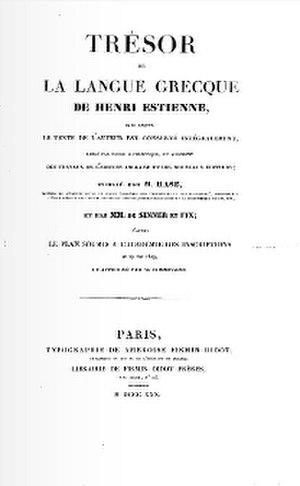
Henri II Estienne, né à Paris en 1528 ou en 1531 et mort à Lyon en 1598, est un imprimeur, philologue, helléniste et humaniste français.